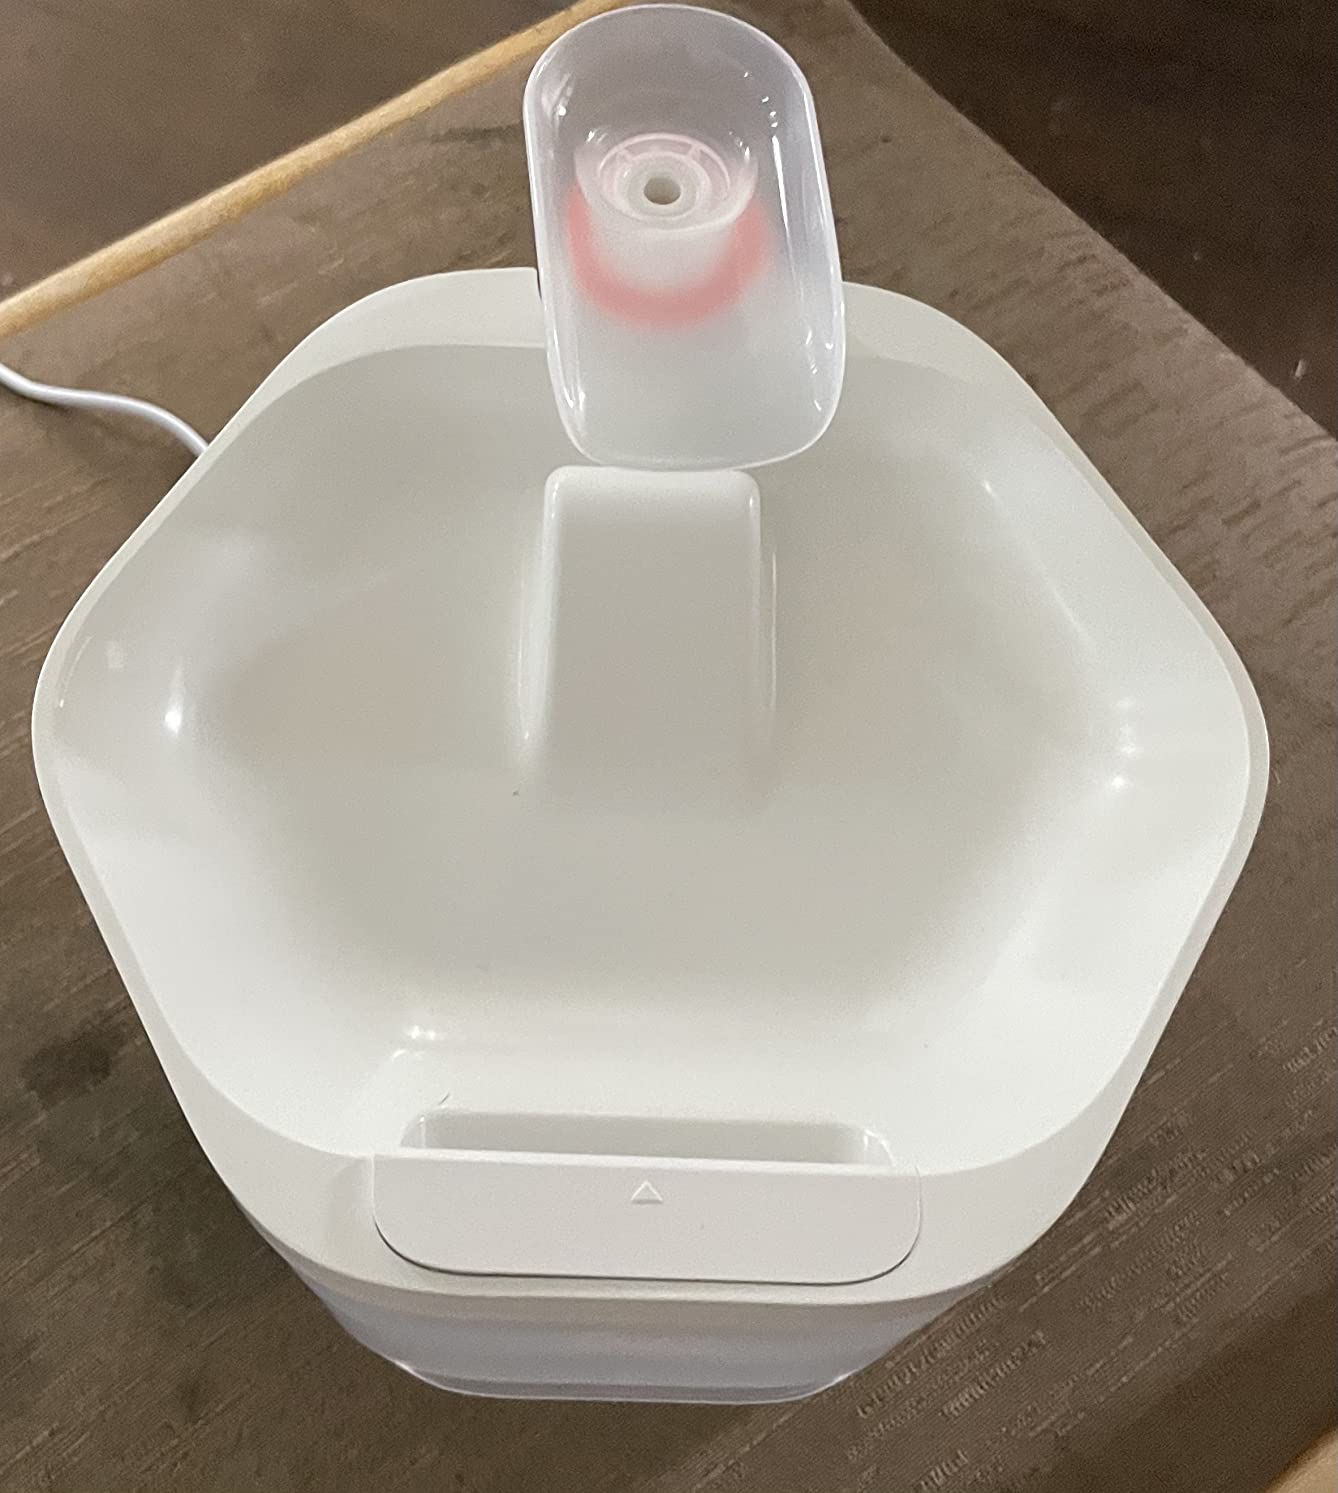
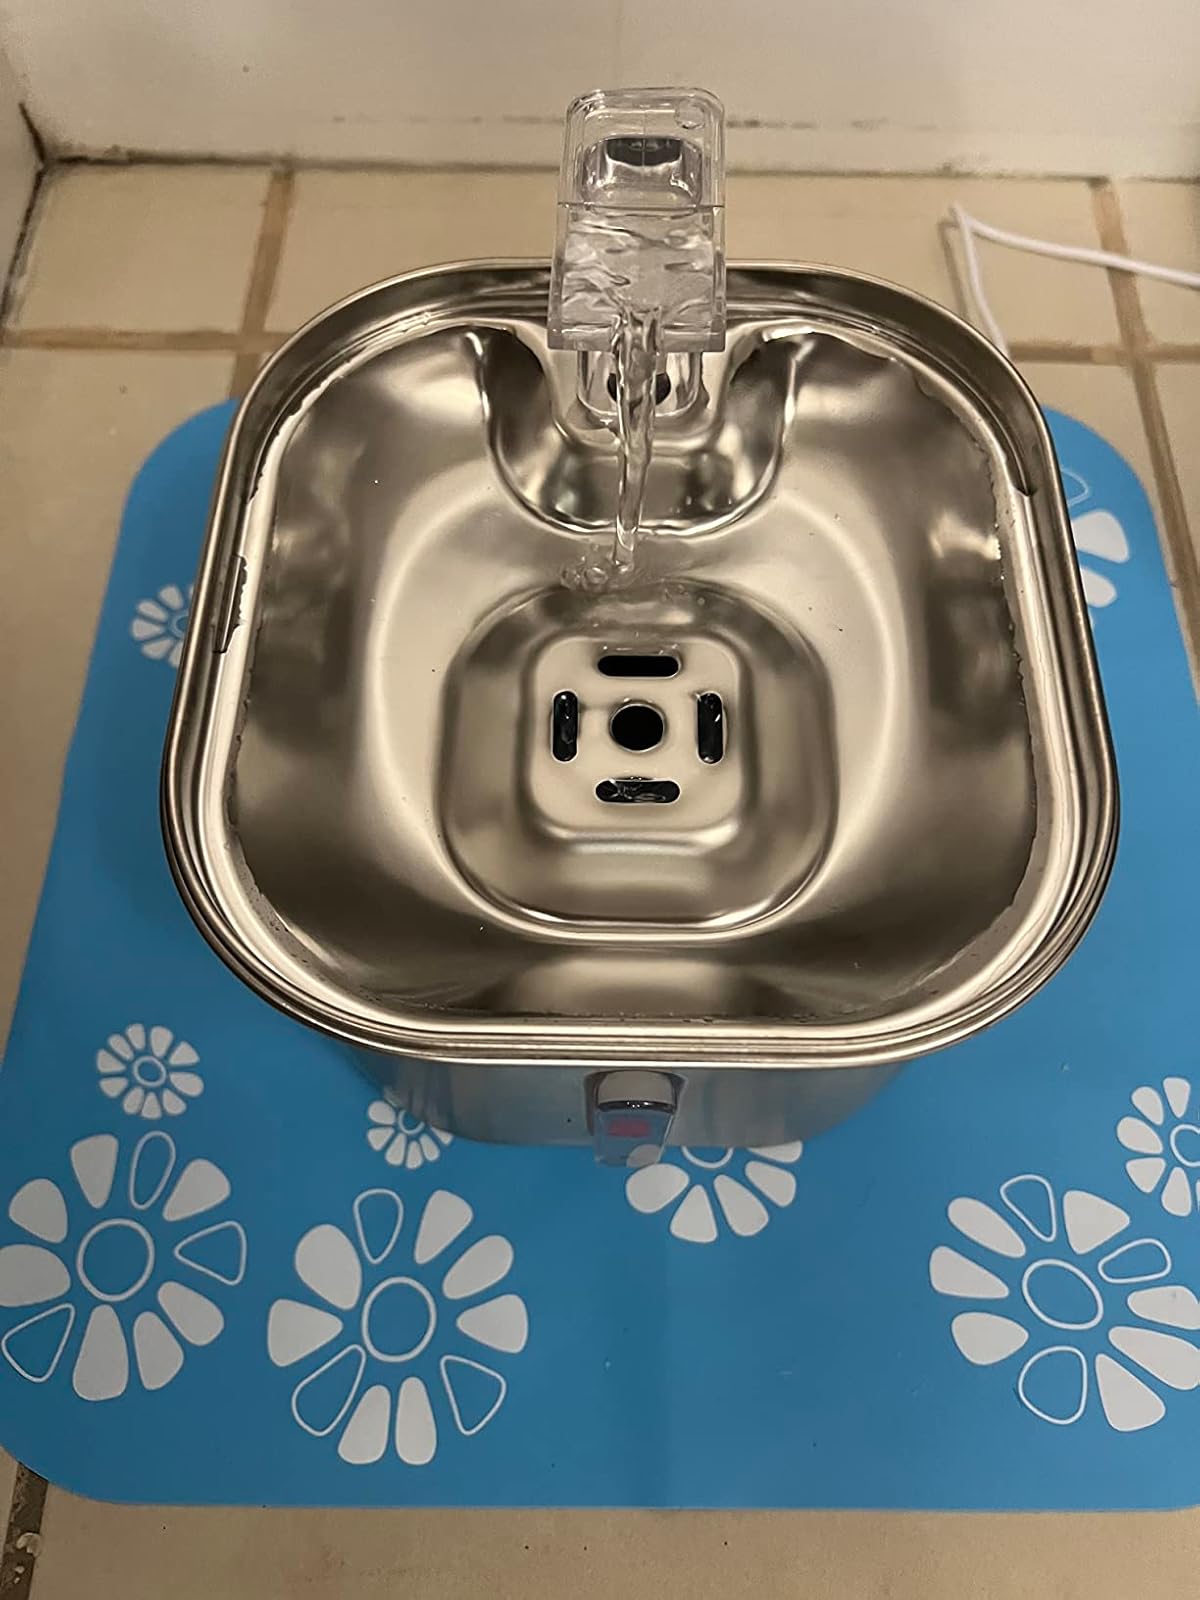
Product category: items_bowl
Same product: no